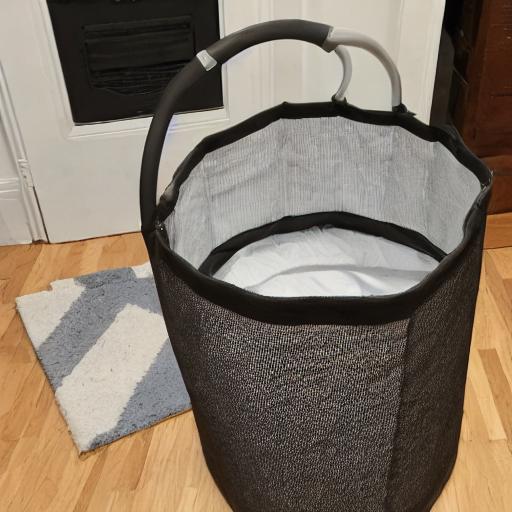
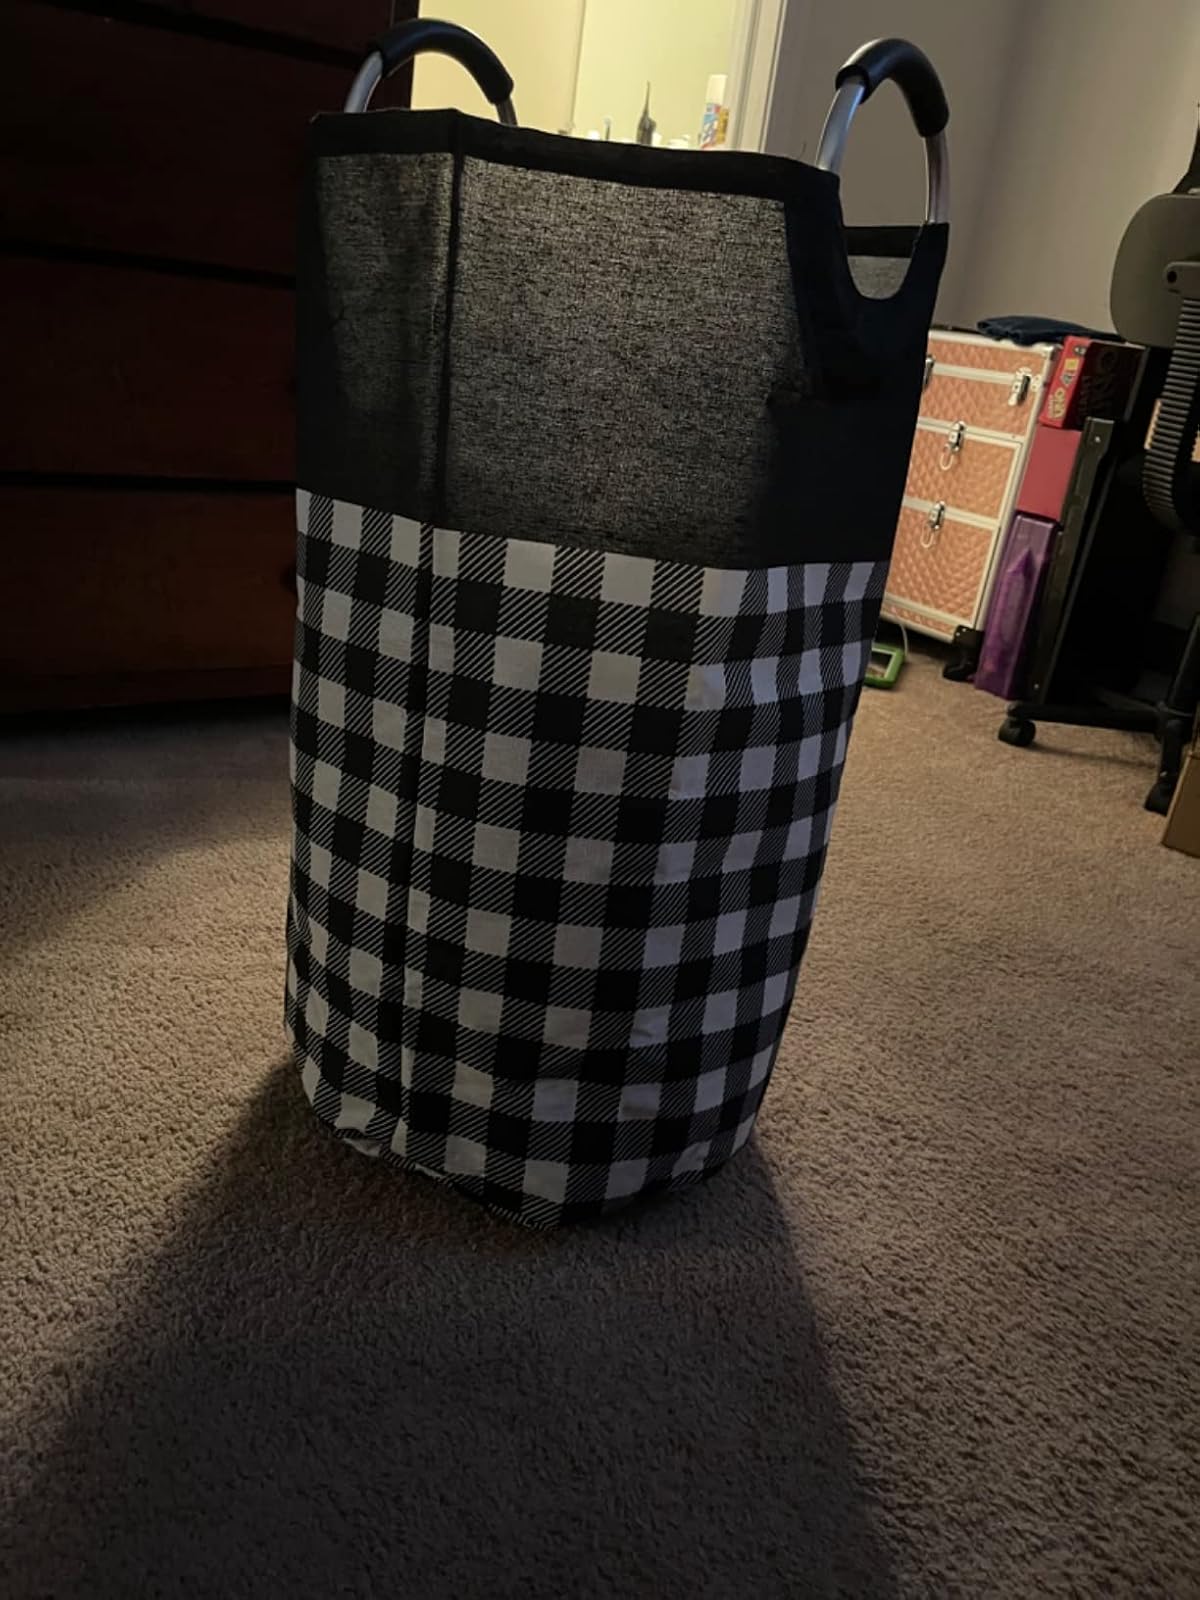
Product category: items_hamper
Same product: no